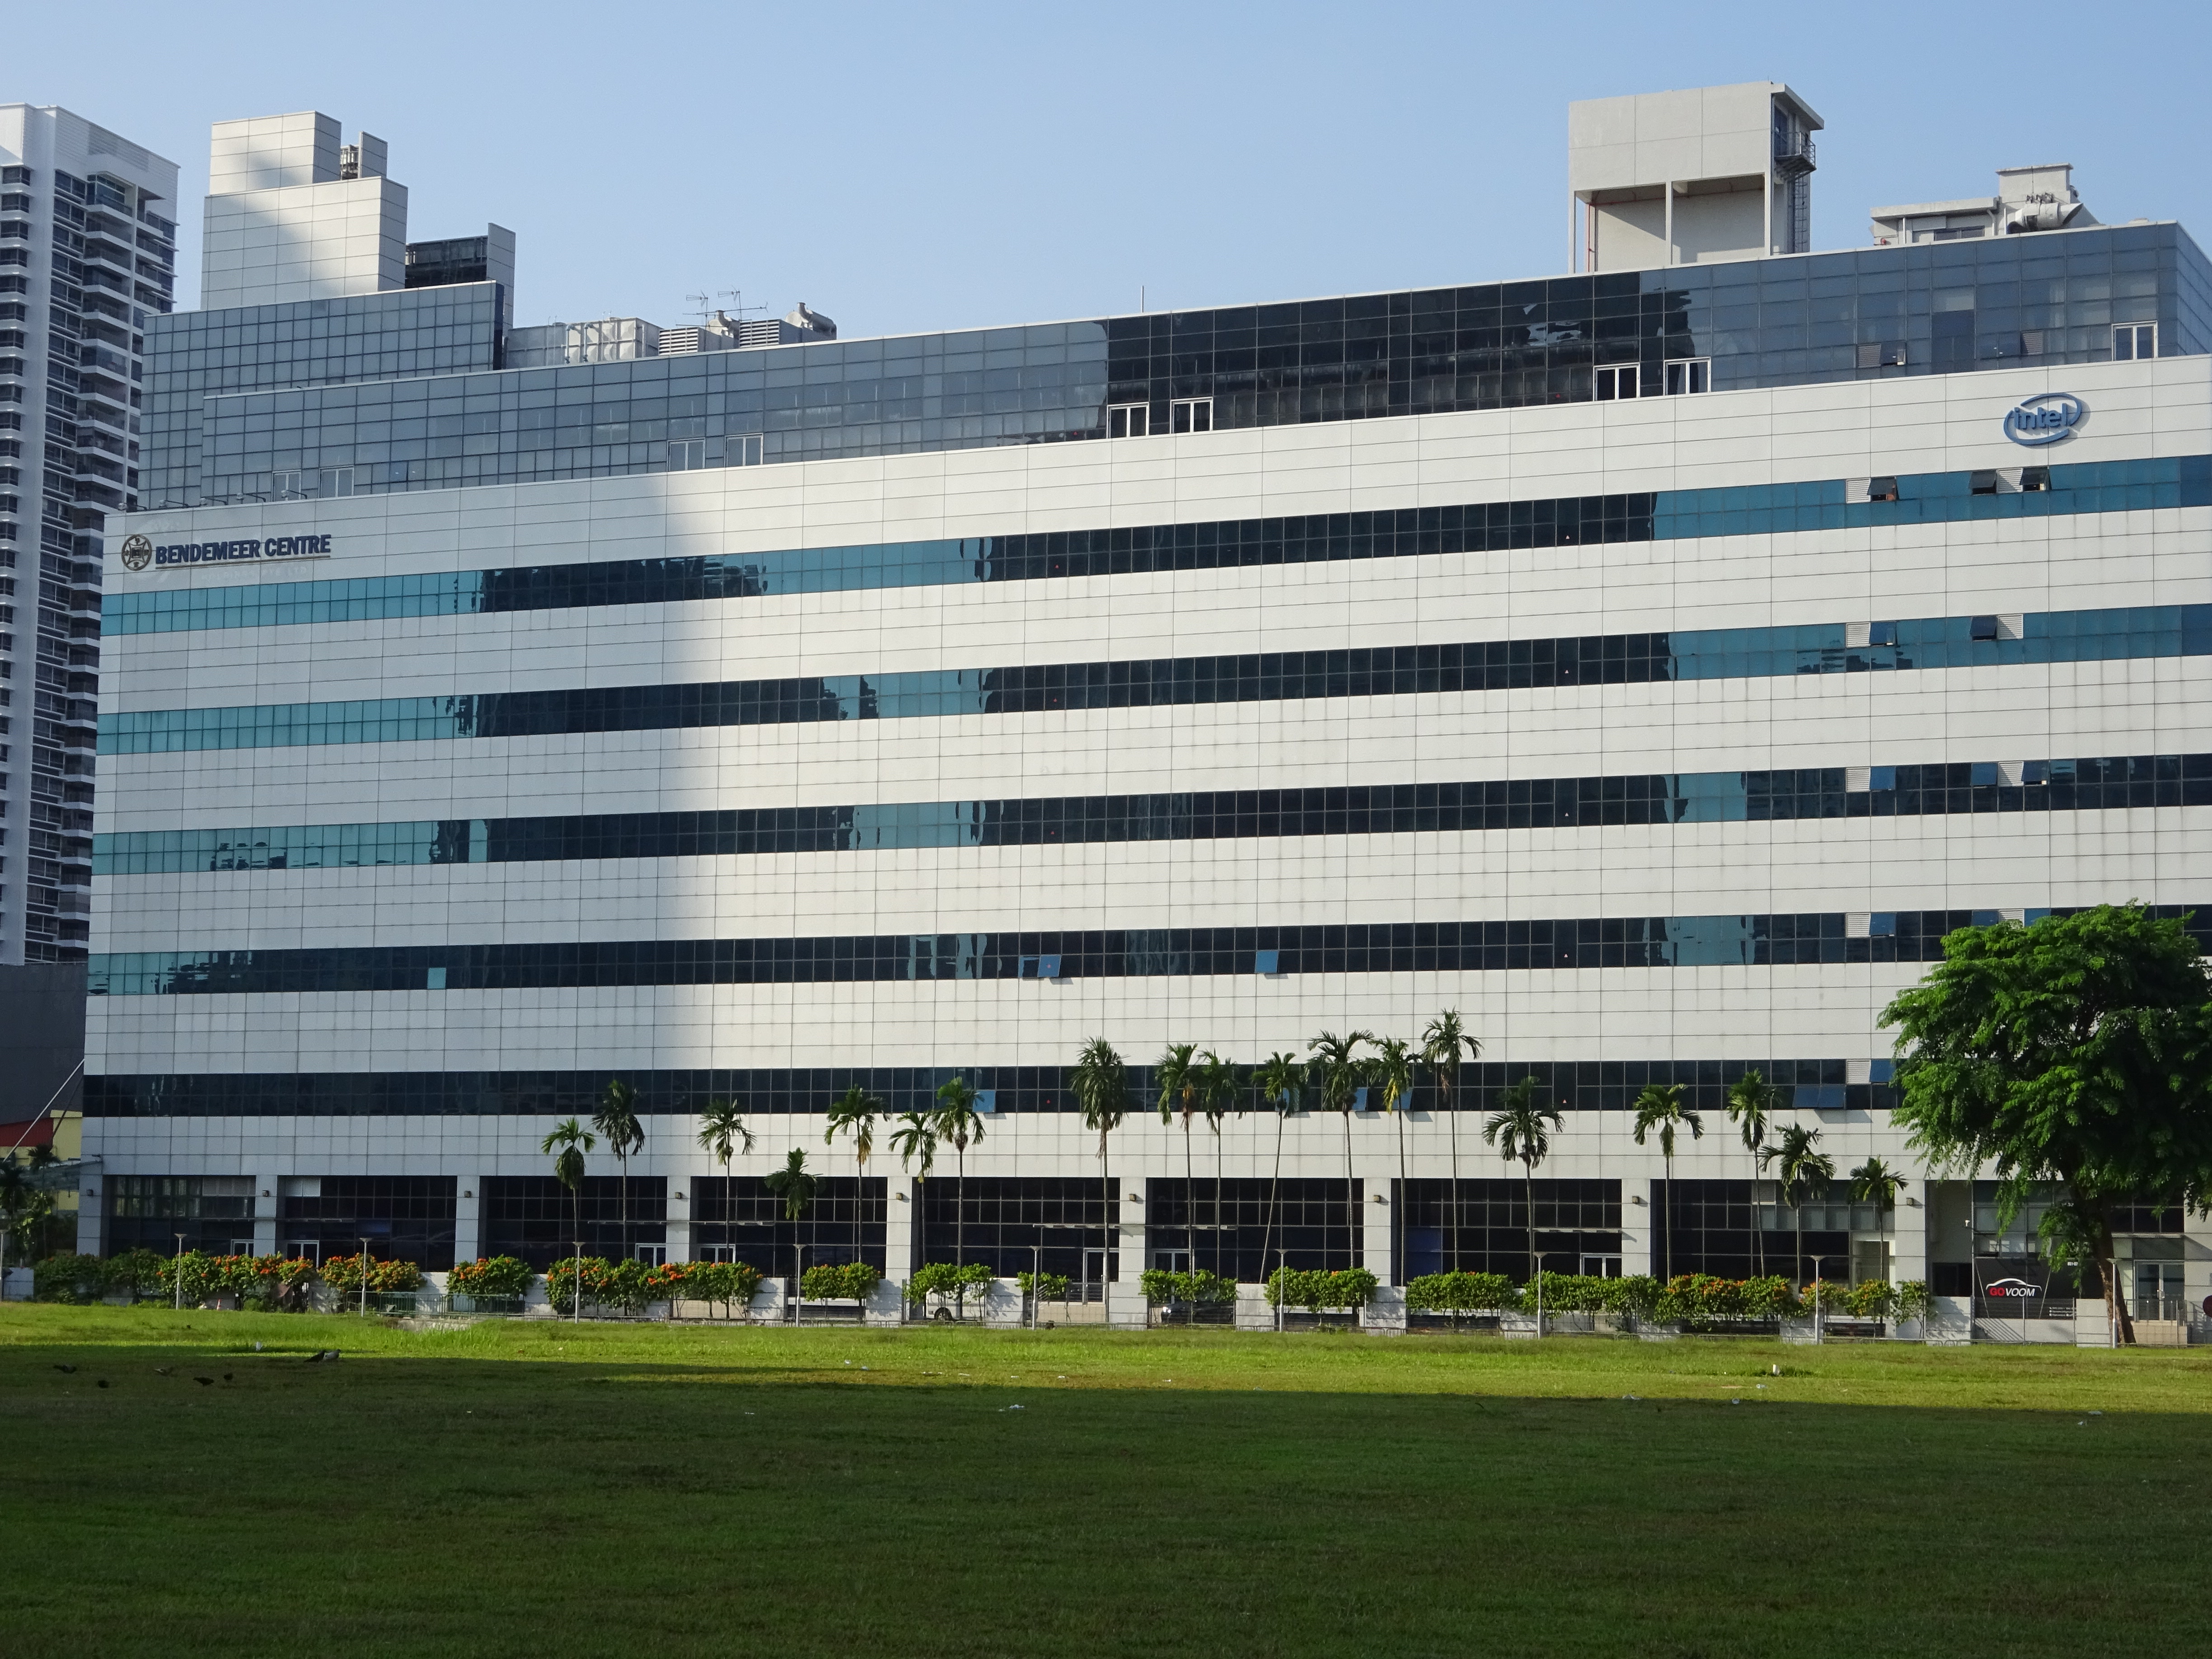
buildings, life, living, city, street, building, sky, plant, urban design, tower block, tree, residential area, facade, commercial building, condominium, fixture, window, rectangle, mixed use, headquarters, grass, apartment, shade, event, corporate headquarters, downtown, room, official residence, company, palm tree